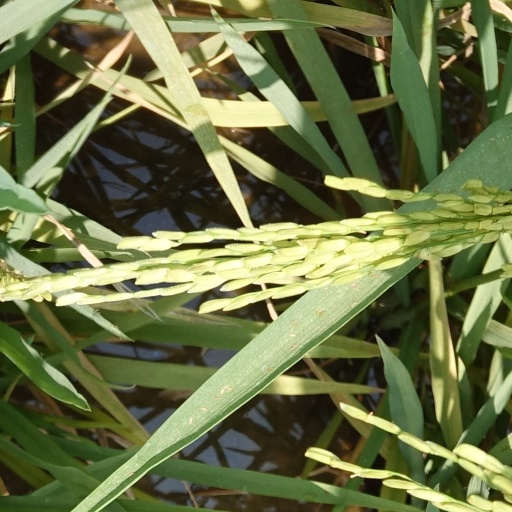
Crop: rice